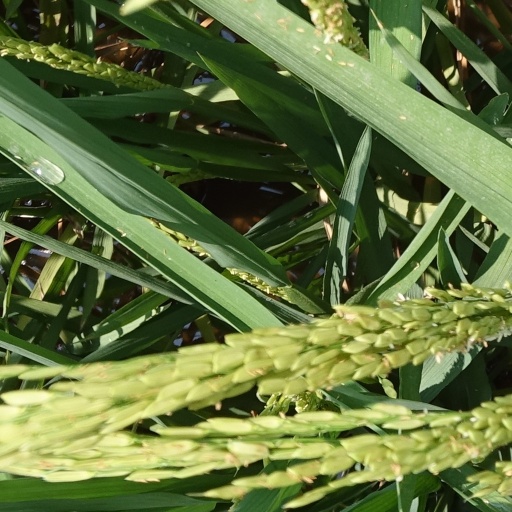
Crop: rice